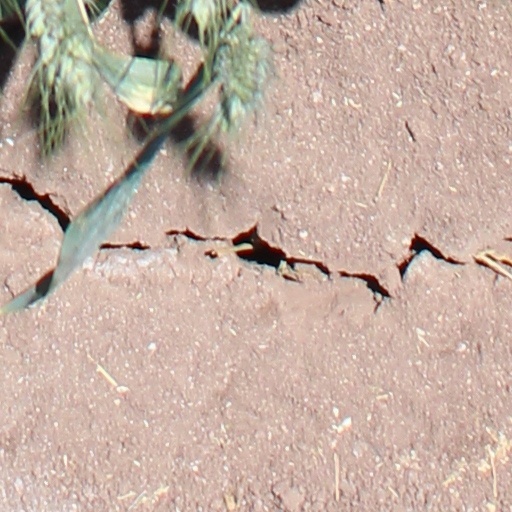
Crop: wheat